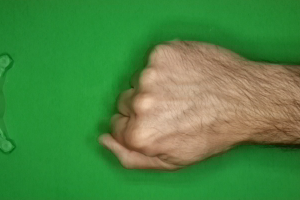
Label: rock